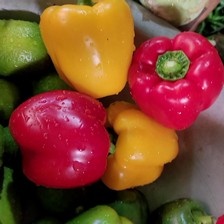
Label: capsicum